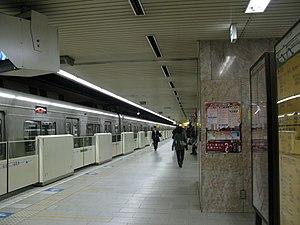
La ligne Kūkō est une ligne du métro de Fukuoka au Japon. Officiellement ligne 1 du réseau, elle relie la station de Meinohama à celle de l'aéroport de Fukuoka. Longue de 13,1 km, elle traverse Fukuoka selon un axe est-ouest en passant par les arrondissements de Nishi, Sawara, Chūō et Hakata. Sur les cartes, la ligne est identifiée avec la lettre K et sa couleur est orange.